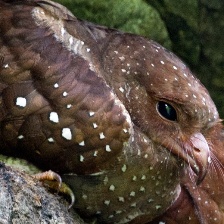
Species: OILBIRD
Scientific name: STEATORNIS CARIPENSIS